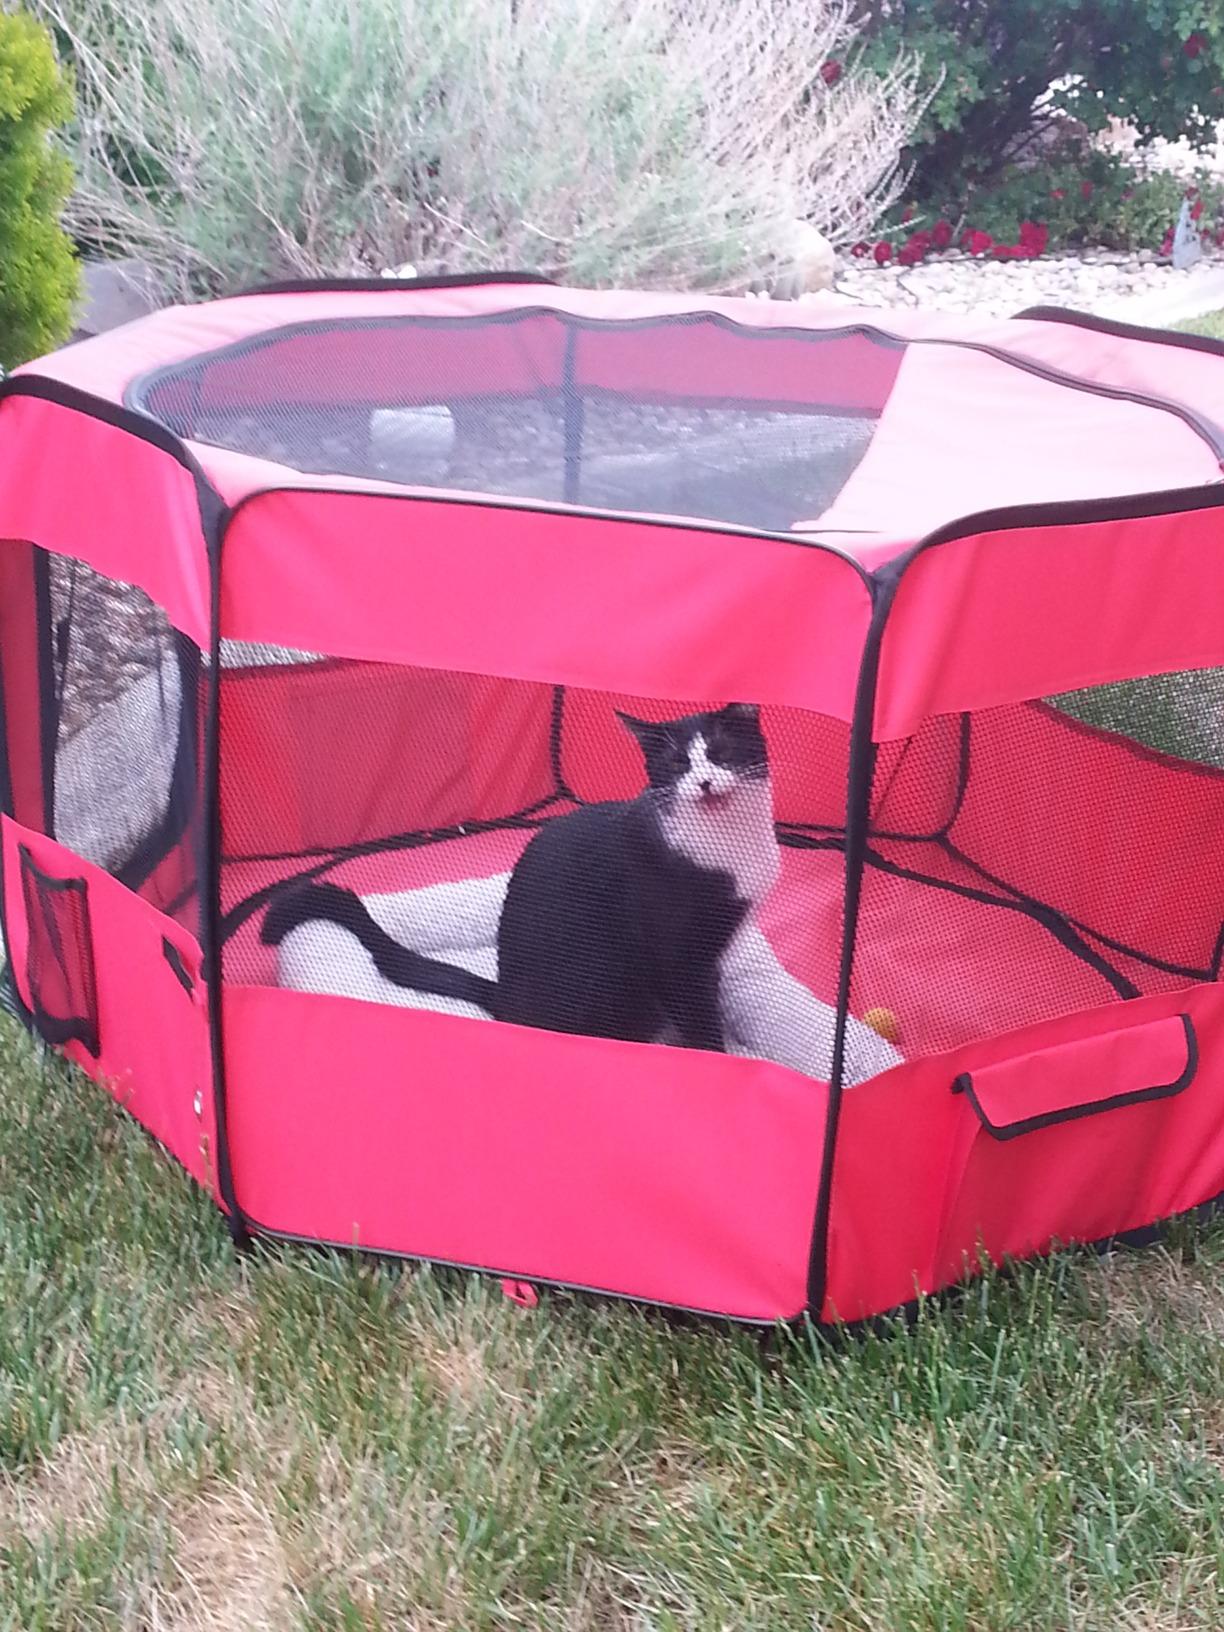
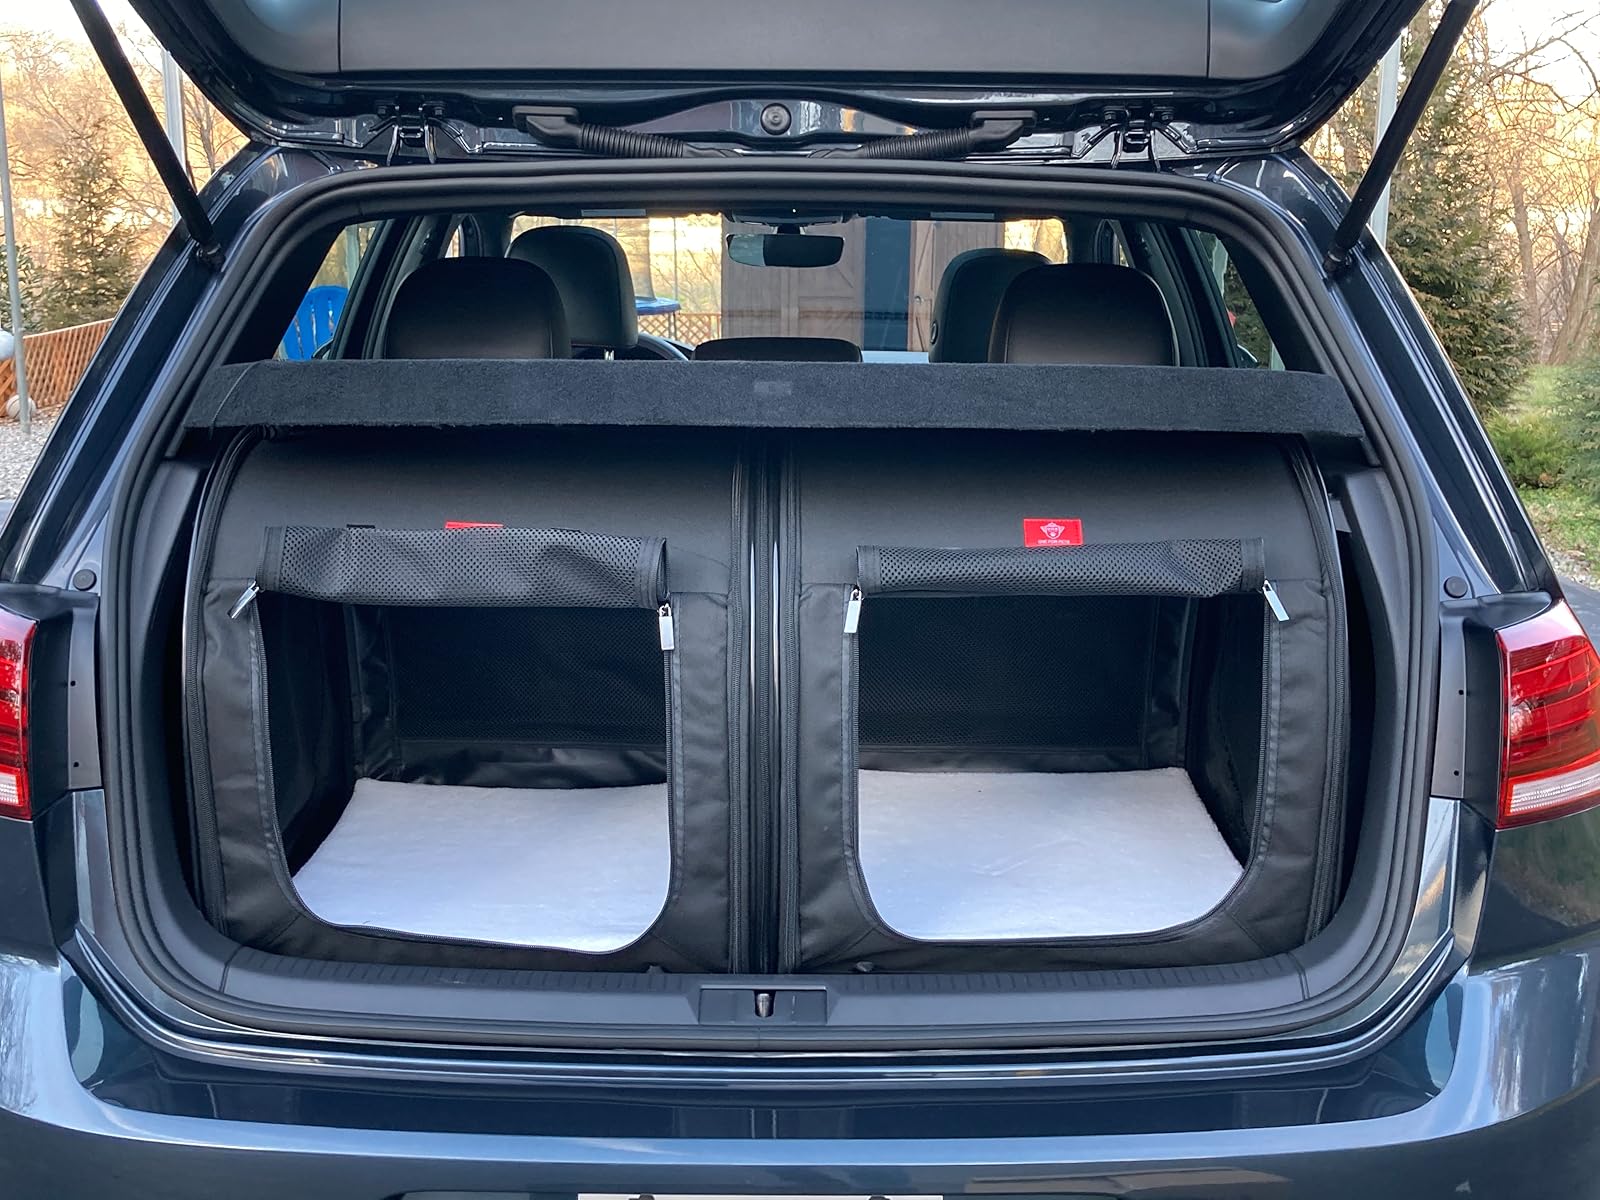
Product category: items_kennel
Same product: no